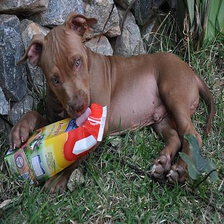
Species: dog
Breed: american pit bull terrier